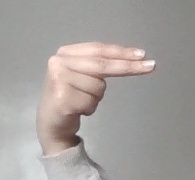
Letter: ain